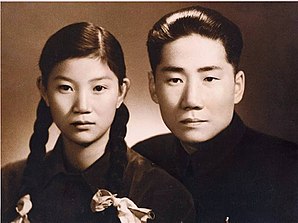
Mao Zedong / Genealogi / Børn
Mao Anying med sin kone Liu Songlin.
Mao Zedong, også kendt som Formand Mao, var en kinesisk kommunistisk revolutionær, der blev kendt som grundlægger af Folkerepublikken Kina, som han ledede som formand for Kinas kommunistiske parti fra etableringen i 1949 og frem til sin død i 1976. Hans teorier, militærstrategier og politiske styre bliver omtalt i samlet form som maoisme.